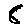
Label: 8